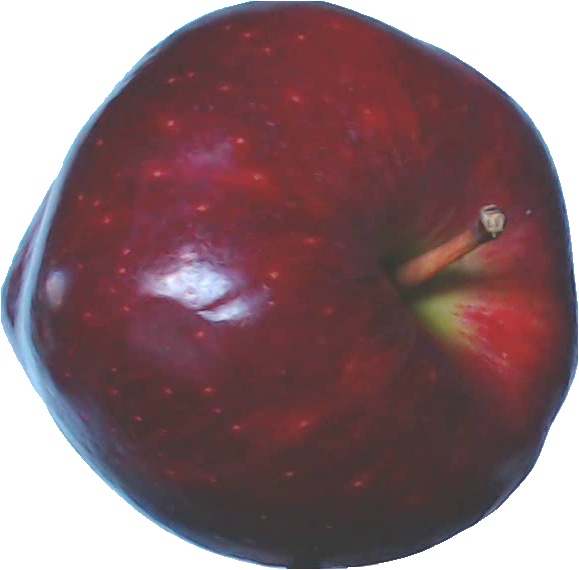
Label: apple_red_delicios_1